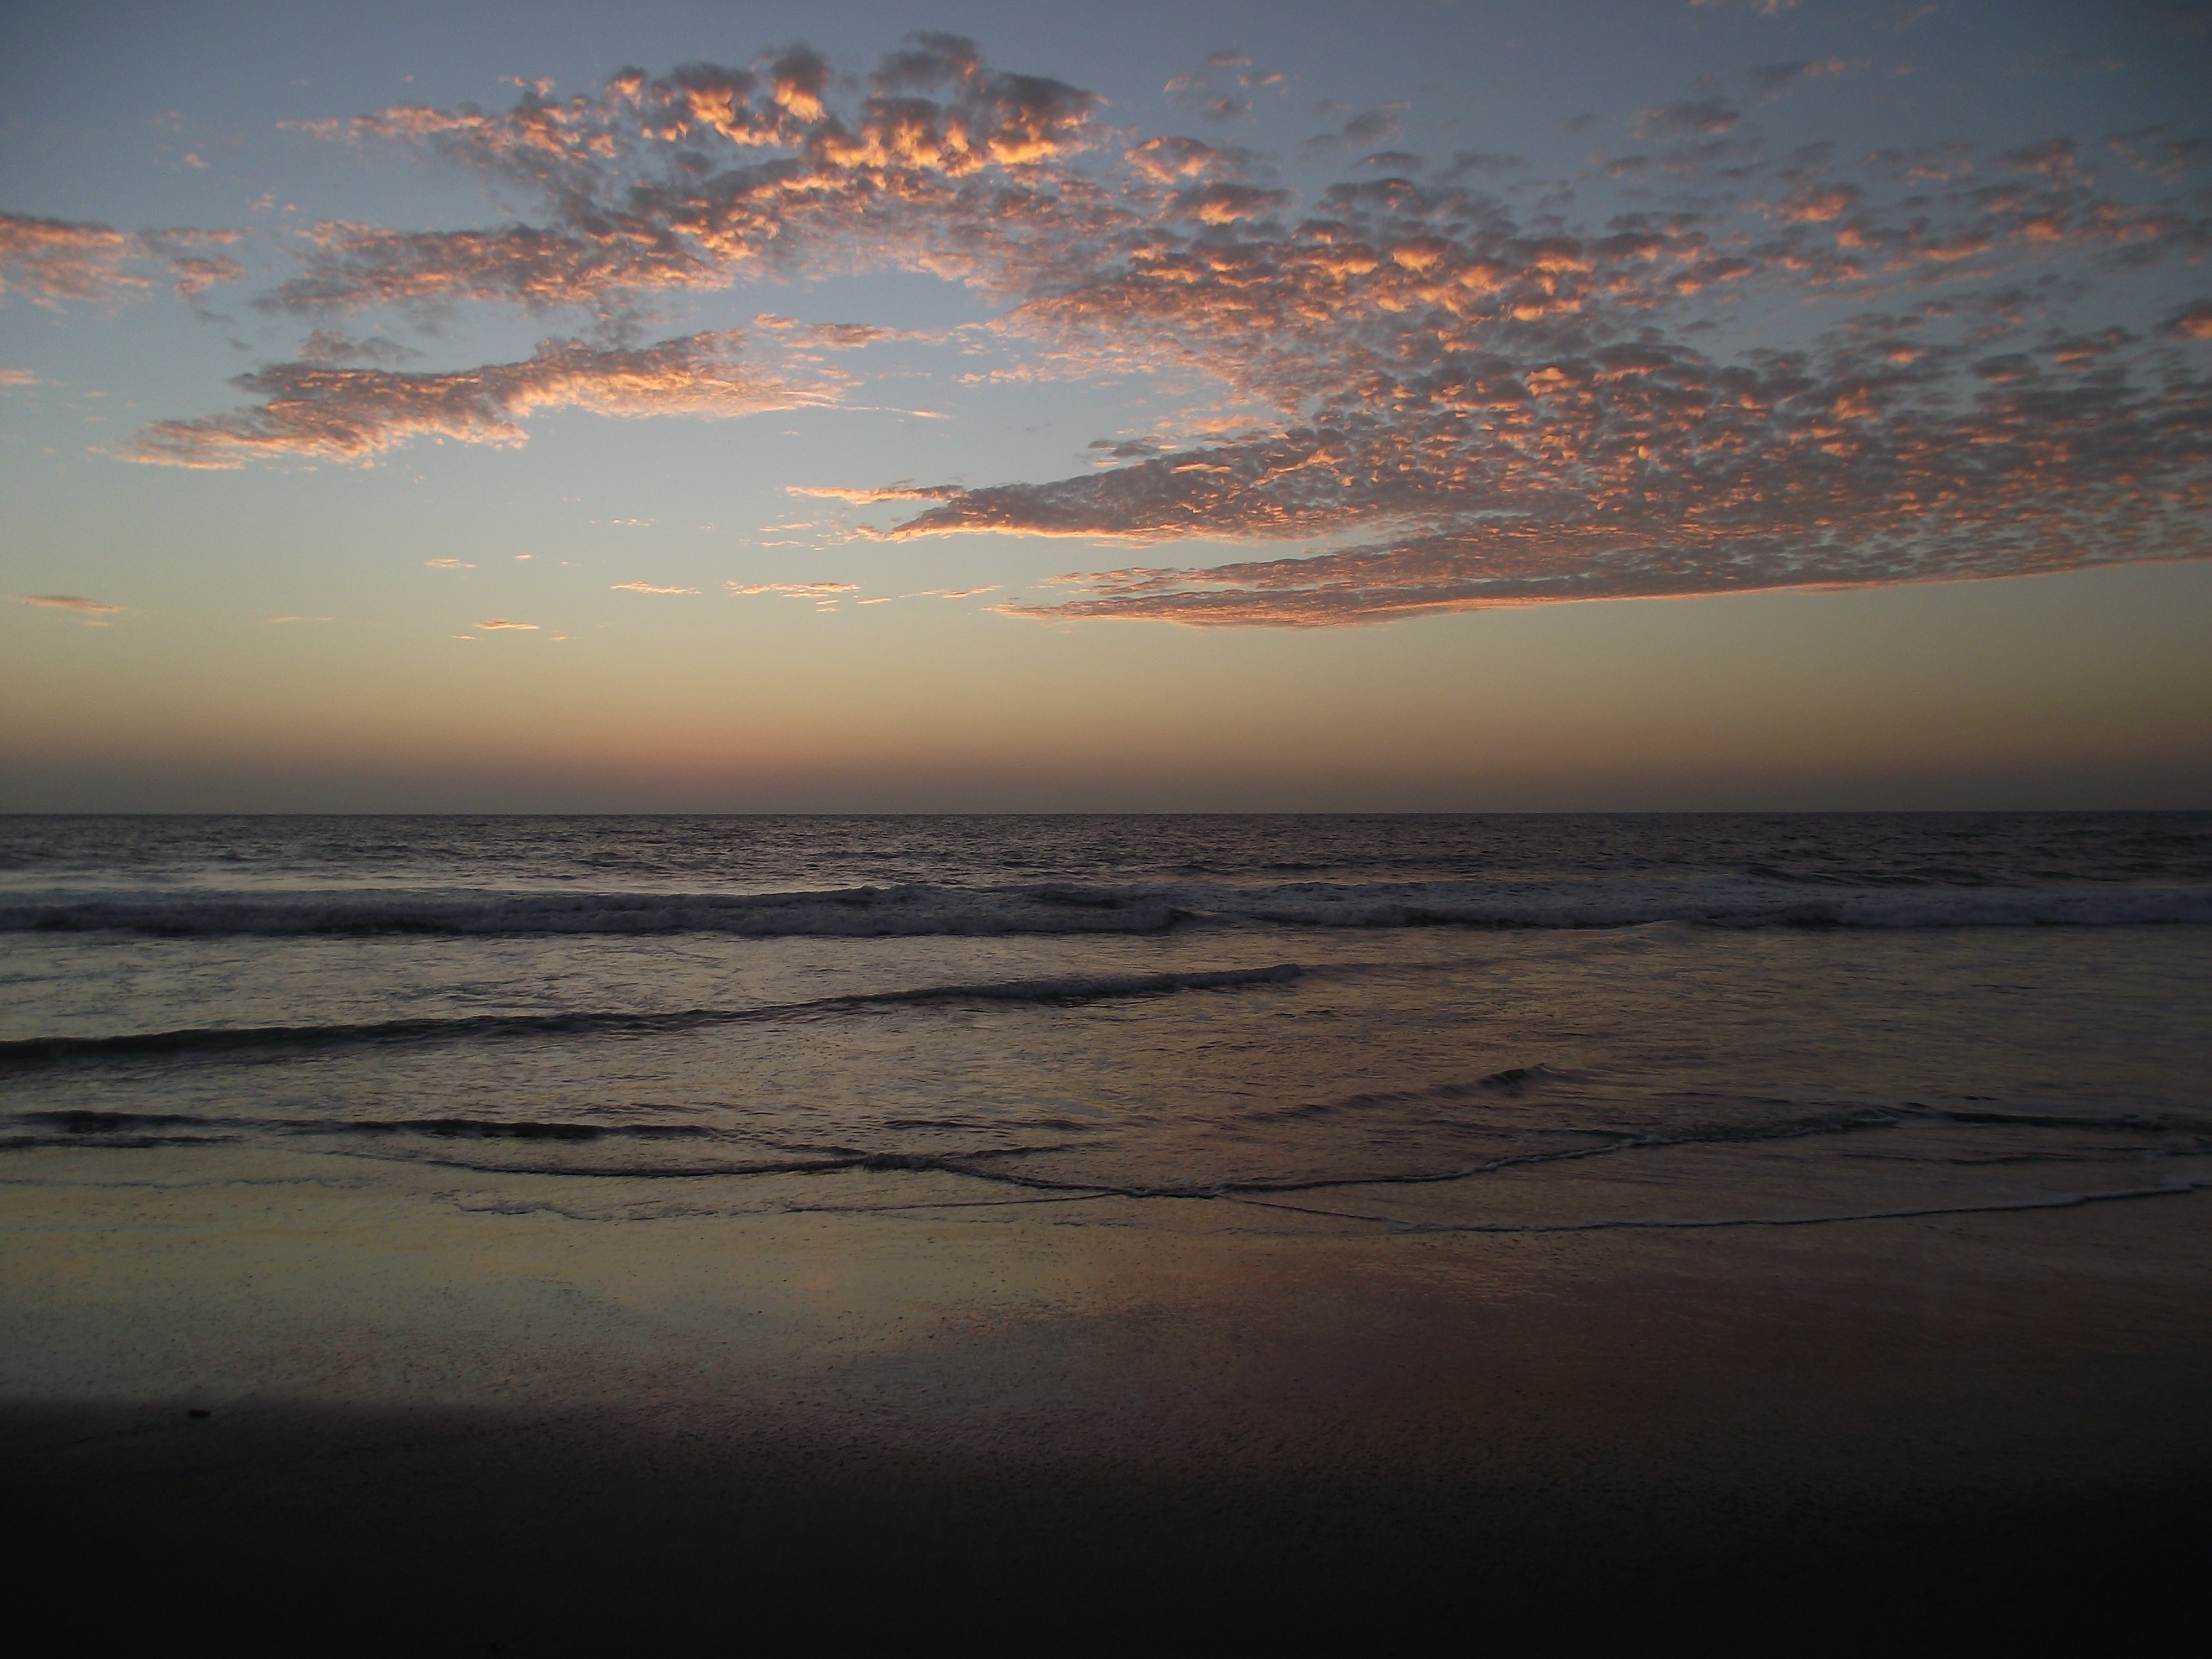
beach, sea, coast, sand, ocean, horizon, cloud, sky, sun, sunrise, sunset, sunlight, morning, shore, wave, dawn, atmosphere, dusk, evening, reflection, body of water, afterglow, wind wave